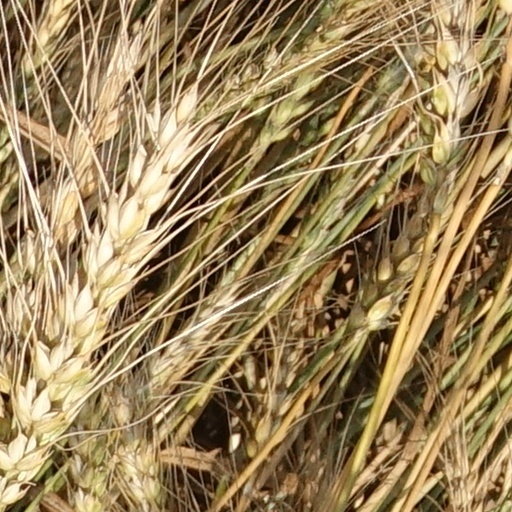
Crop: wheat